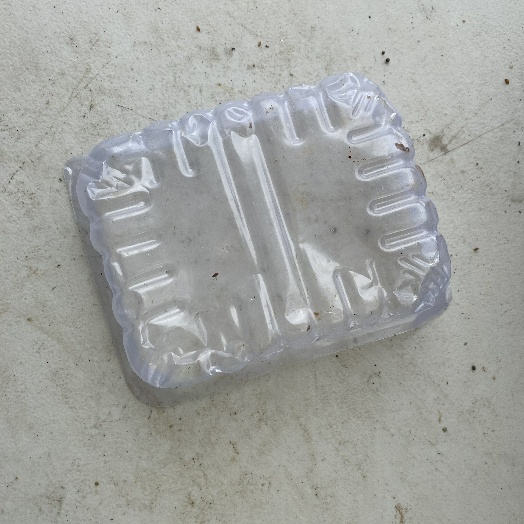
Label: Plastic